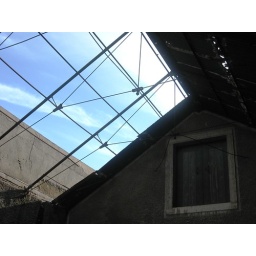
Those under glass roofs, shouldn't throw stones